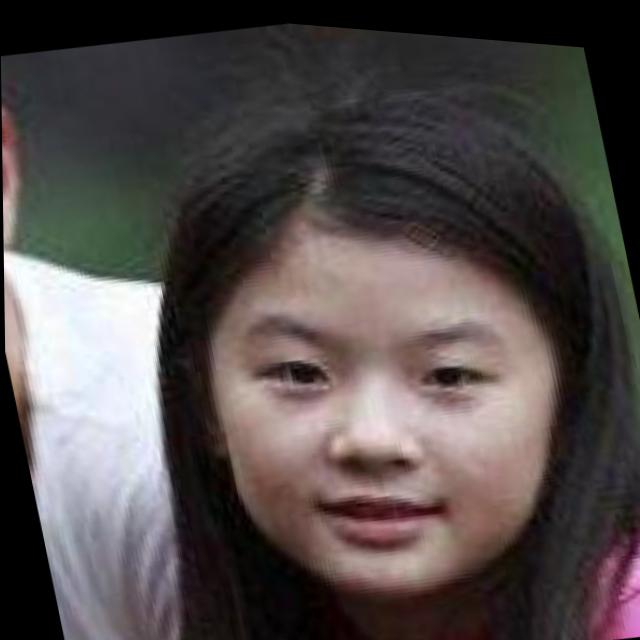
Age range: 0-12